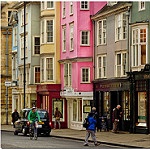
Label: buildings